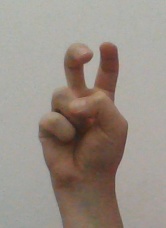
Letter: toot